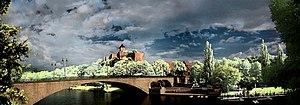
Le château de Giebichenstein est un château fort du faubourg de Giebichenstein, à Halle en Saxe-Anhalt. Il se dresse à 87 m au dessus du niveau de la mer et fait partie de la Straße der Romanik. Cette forteresse a été l'une des premières édifiées par les Ottoniens le long de la vallée de la Saale : aussi la cité de Halle possède-t-elle, avec Giebichenstein et le Moritzburg le château le plus ancien et le château le plus récent de cette vallée. Wilhelm Grimm, en cure à Halle, y a résidé en 1809. Il abrite depuis 1915 une école d'arts plastiques réputée.